La Marañosa

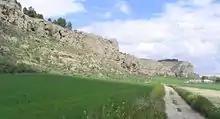
La Marañosa

La Marañosa is a locality of Madrid, Spain. Its hills (700 metres high) overlook both banks of the Jarama river.